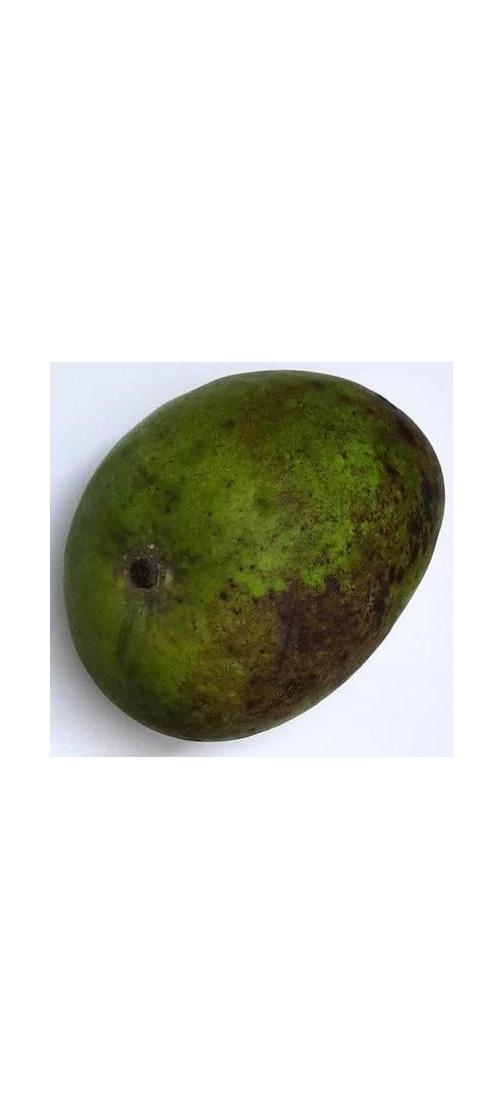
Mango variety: Harivanga